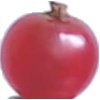
Label: redcurrant